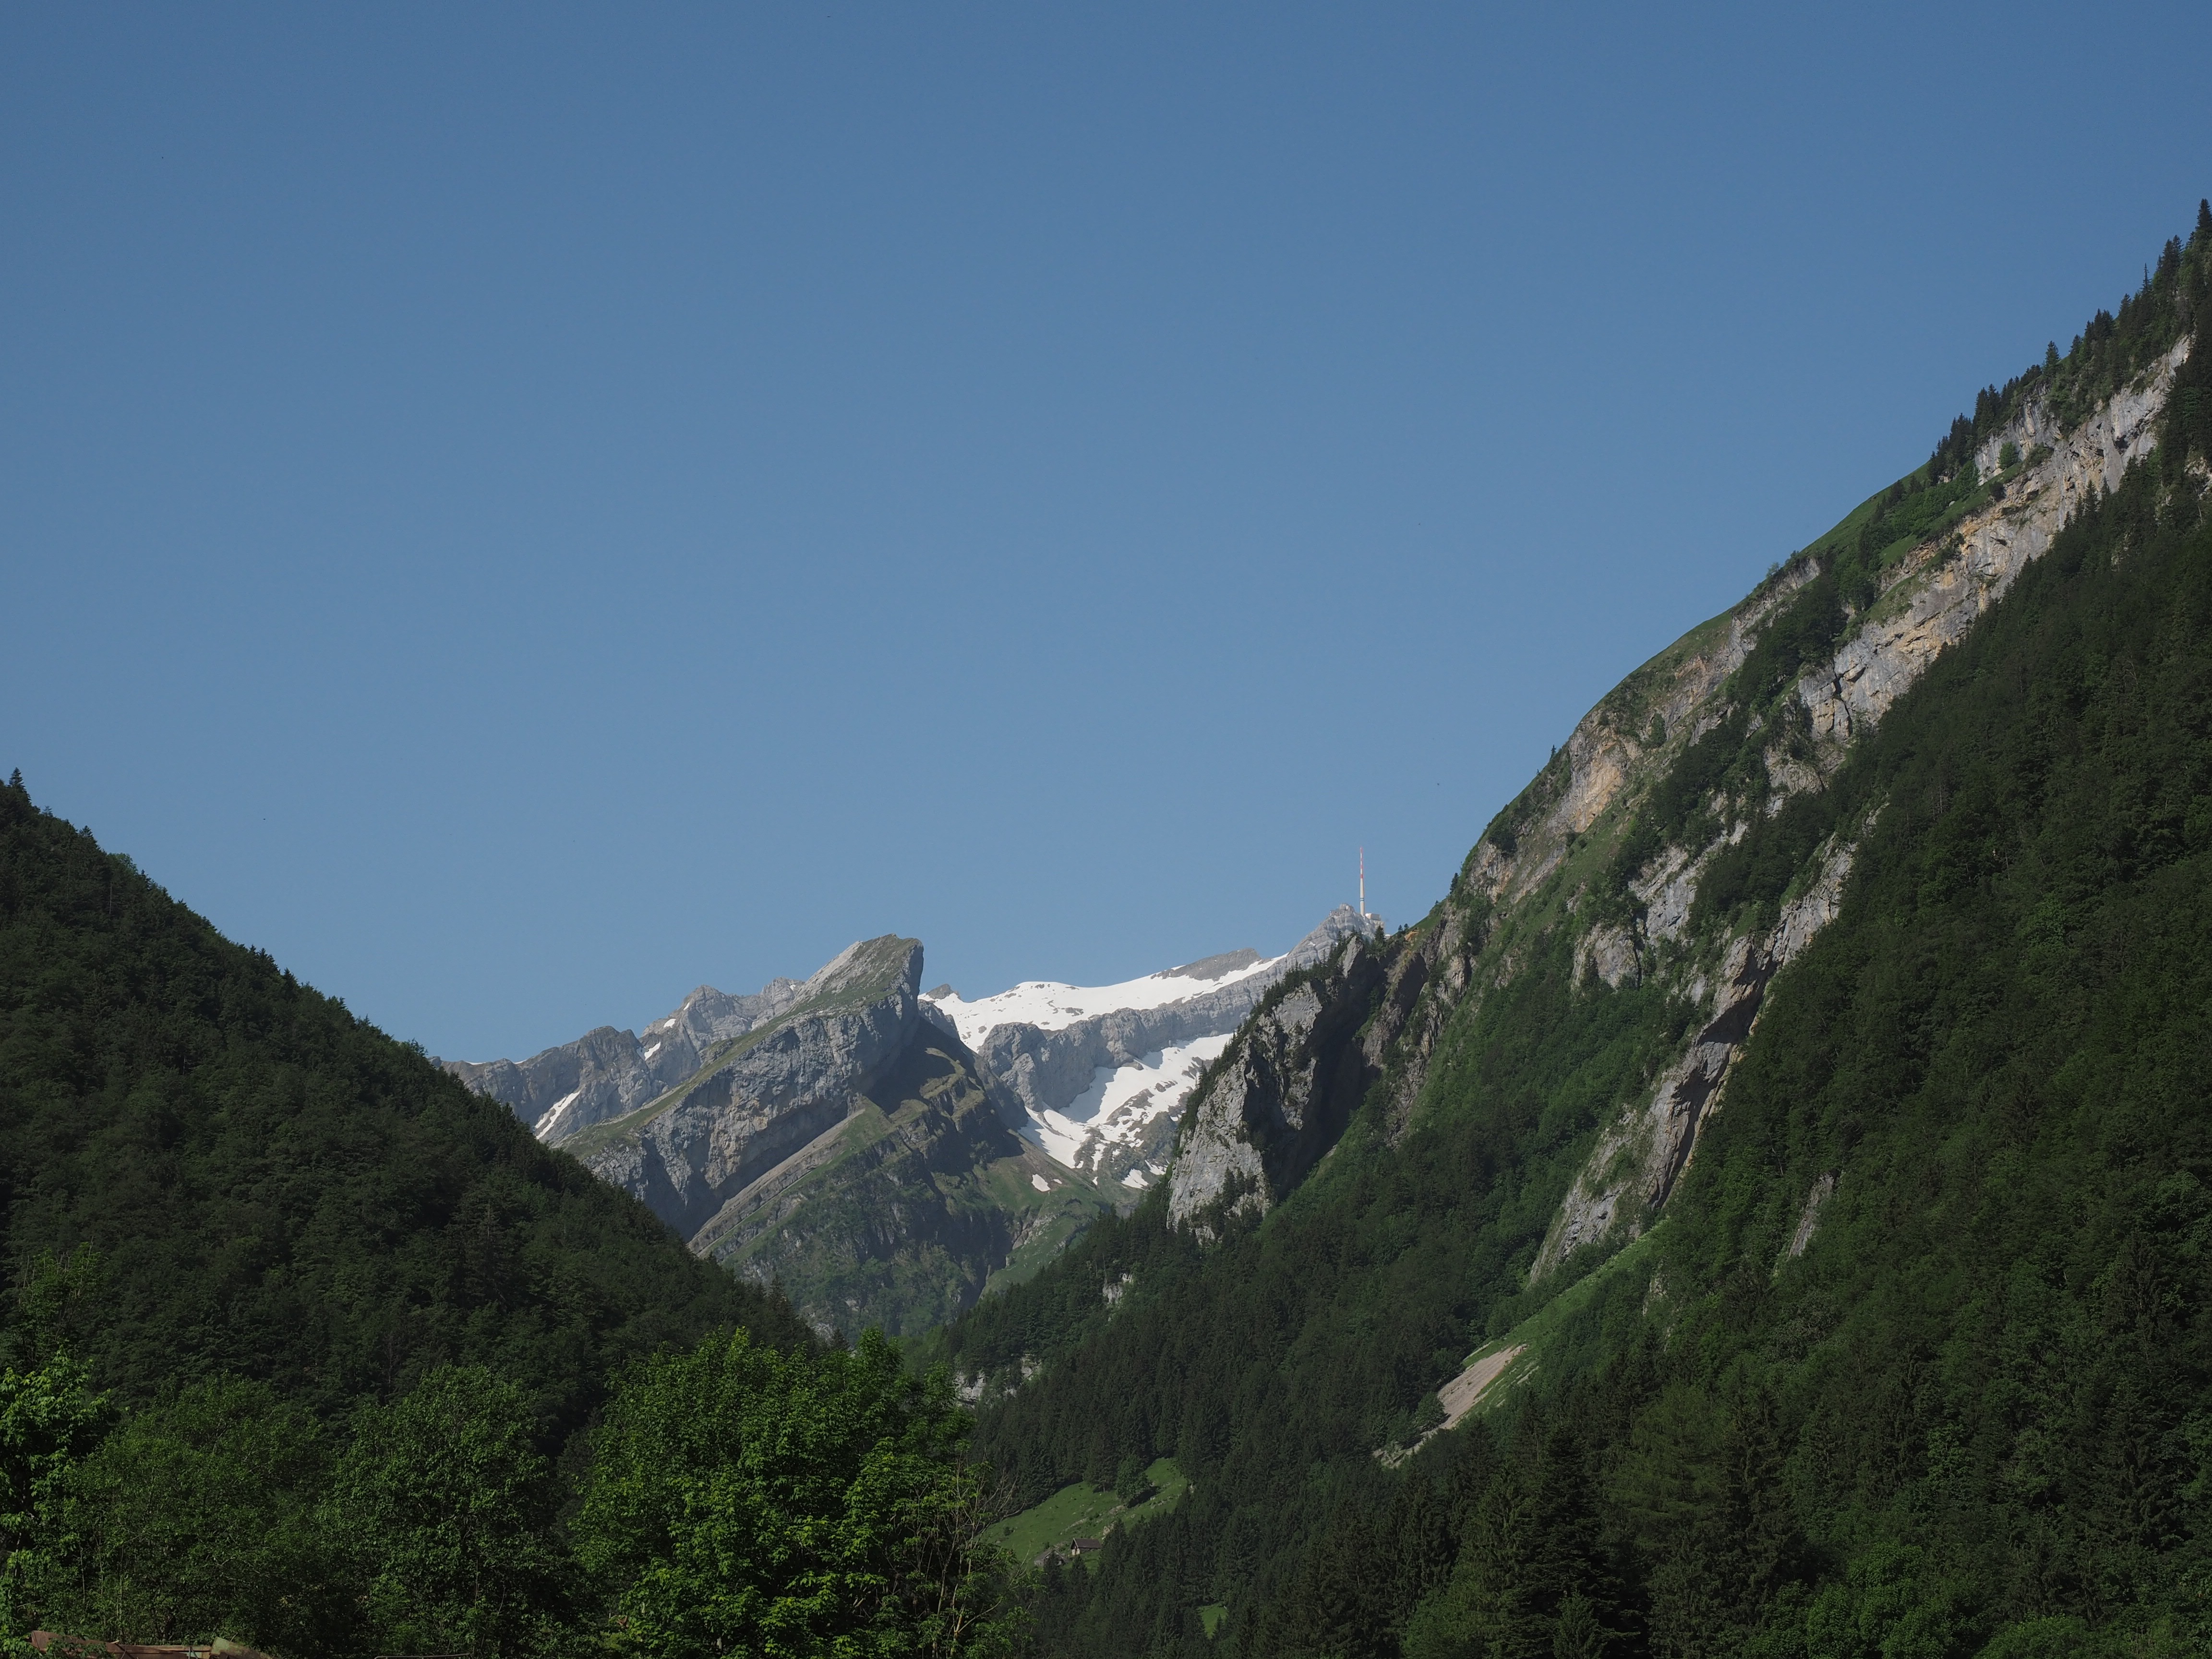
walking, mountain, adventure, valley, mountain range, alpine, fjord, terrain, ridge, mountains, alps, plateau, fell, landform, s ntis, mountain pass, geographical feature, mountainous landforms